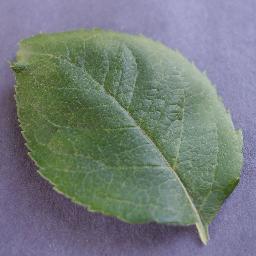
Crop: apple
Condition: healthy